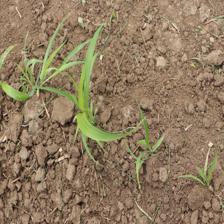
Label: Sorghum